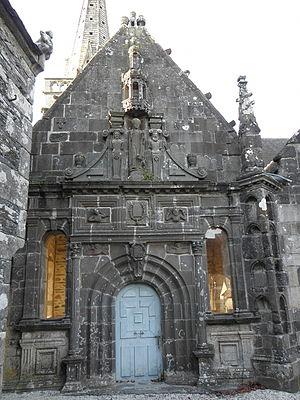
Façade méridionale de l'ossuaire d'attache de l'église Saint-Salomon de La Martyre (29).
L'église Saint-Salomon est une église catholique située à La Martyre, en France.